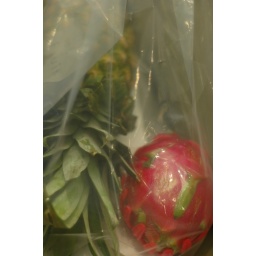
We bought a dragon fruit and a pineapple for M's cousin. (You bring gifts when u visit ppl in Korea).